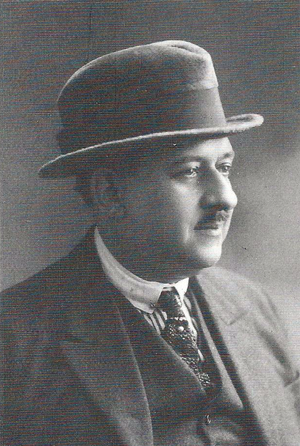
Photo semi-profil de Henri Jooris, né en 1879 et décédé en 1940
Le championnat de France de football 1932-1933, nommé Division Nationale, est la première édition du championnat de France de football professionnel. L'Olympique lillois remporte cette première édition du championnat.
La section football de l'Olympique lillois est un ancien club de football français créé en 1902 à Lille, fondu en 1944 au sein du Lille OSC.
Jules Vandooren, né le 30 décembre 1908 à Armentières et mort le 7 janvier 1985 à Calais, est un footballeur international et entraîneur français.
Henri Jooris est une personnalité française du sport dans la première moitié du XXᵉ siècle. Il a exercé différentes fonctions, aussi bien à la direction de clubs sportifs que de fédérations ou ligues.